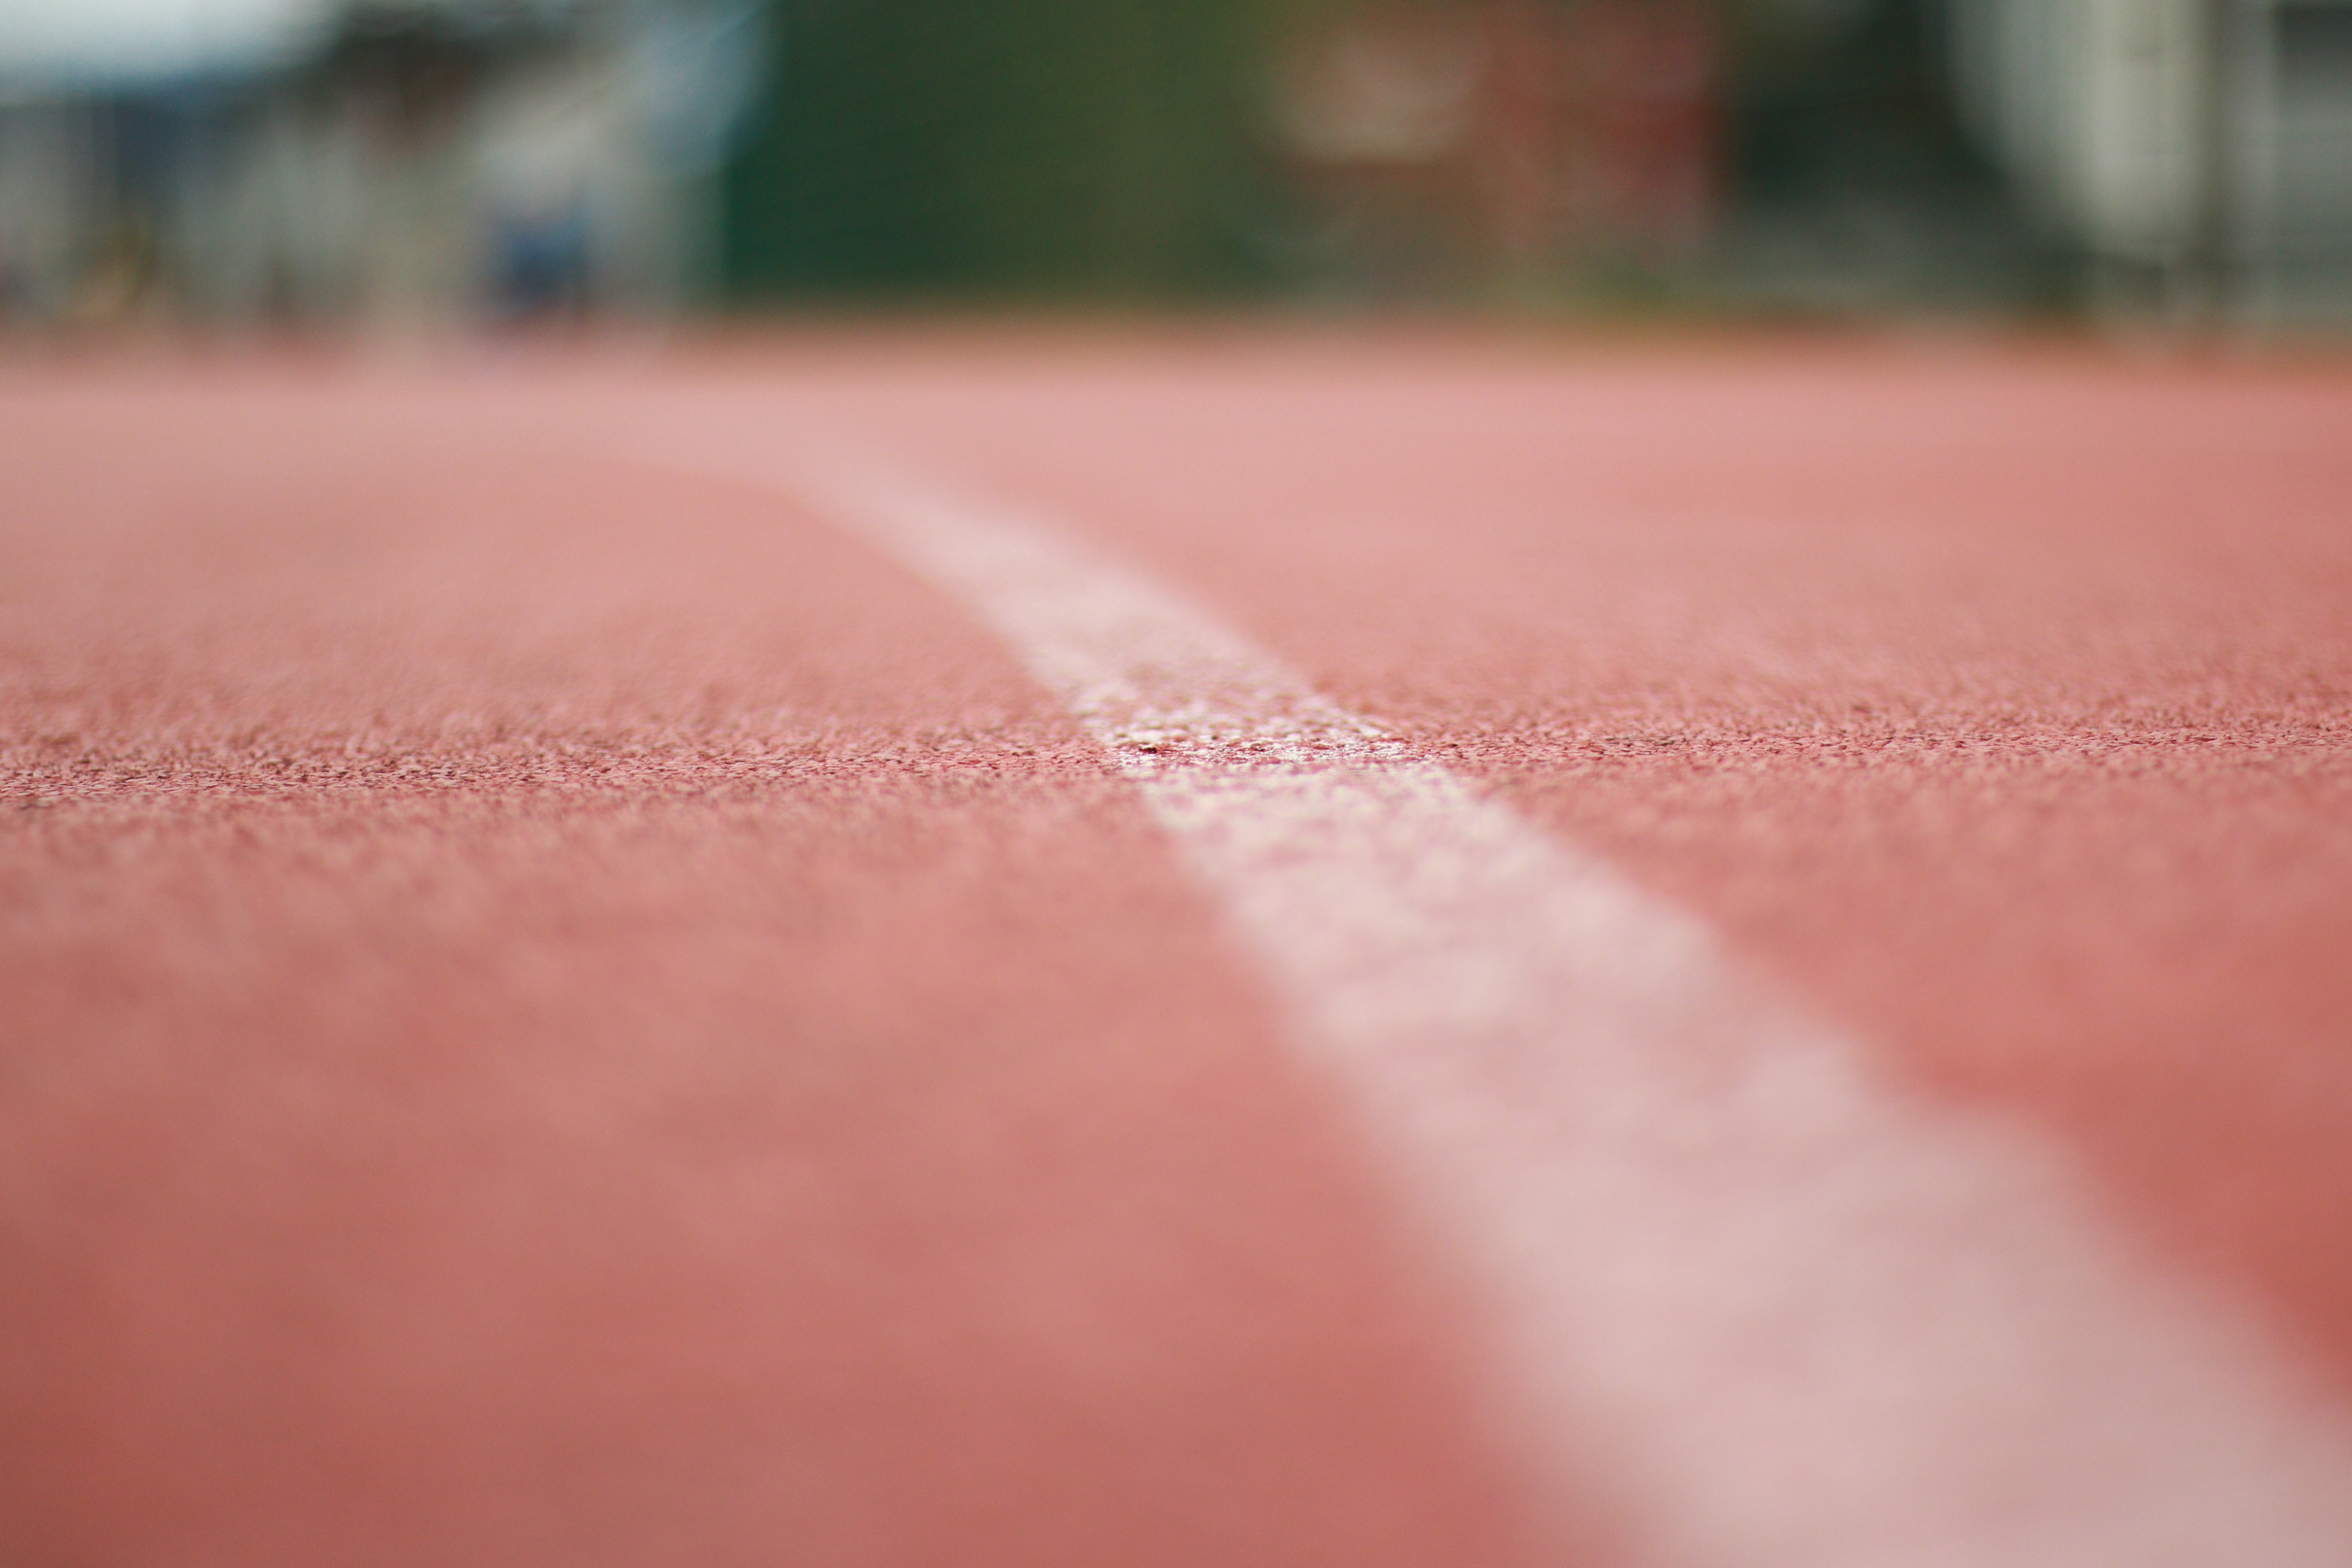
hand, photography, leg, red, color, pink, lip, close up, human body, eye, skin, macro photography, flooring